Gravestone

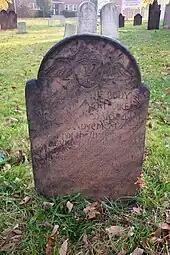
Captain Andrew Drake (1684–1743) sandstone gravestone from the Stelton Baptist Church in Edison, New Jersey

A gravestone or tombstone is a marker, usually stone, that is placed over a grave. A marker set at the head of the grave may be called a headstone. An especially old or elaborate stone slab may be called a funeral stele, stela, or slab. The use of such markers is traditional for Chinese, Jewish, Christian, and Islamic burials, as well as other traditions. In East Asia, the tomb's spirit tablet is the focus for ancestral veneration and may be removable for greater protection between rituals. Ancient grave markers typically incorporated funerary art, especially details in stone relief. With greater literacy, more markers began to include inscriptions of the deceased's name, date of birth, and date of death, often along with a personal message or prayer. The presence of a frame for photographs of the deceased is also increasingly common.